Answer in natural language. Considering the relative positions, is Window above or below Doorway? Choose between the following options: above or below
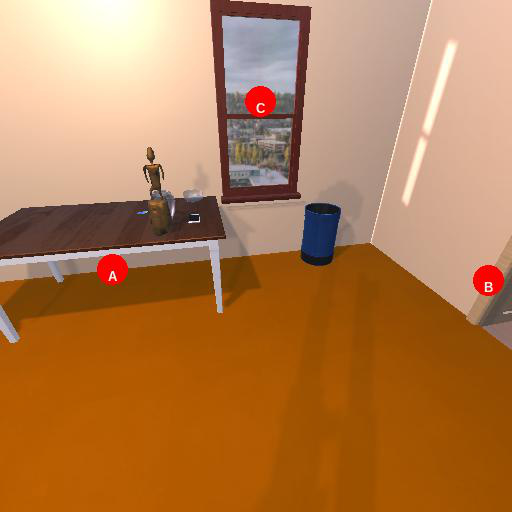
<answer>above</answer>